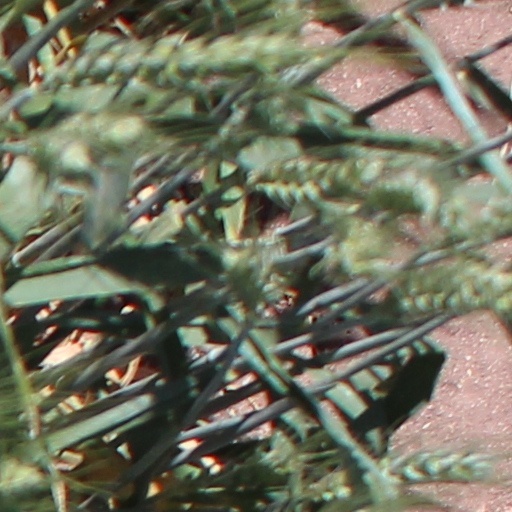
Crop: wheat